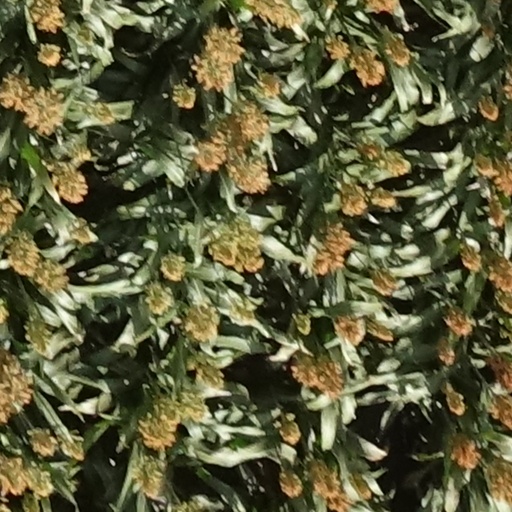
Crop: sorghum